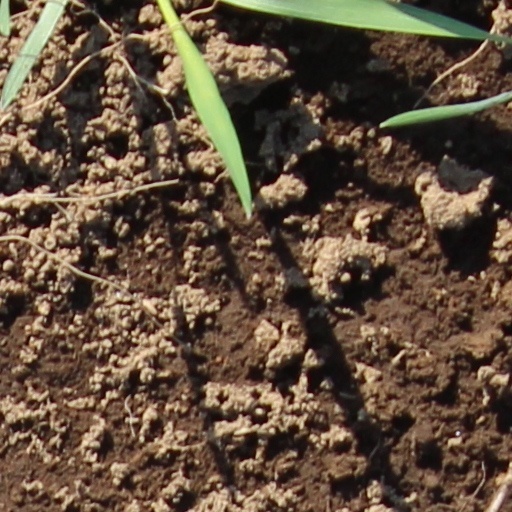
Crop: wheat